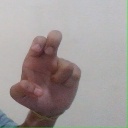
अक्षर: अ